North American Free Trade Agreement

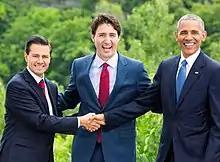
Former President Enrique Peña Nieto with Prime Minister Justin Trudeau of Canada and then-President Barack Obama of the United States at the 2016 North American Leaders' Summit

Following diplomatic negotiations dating back to 1990, the leaders of the three nations signed the agreement in their respective capitals on December 17, 1992. The signed agreement then needed to be ratified by each nation's legislative or parliamentary branch.